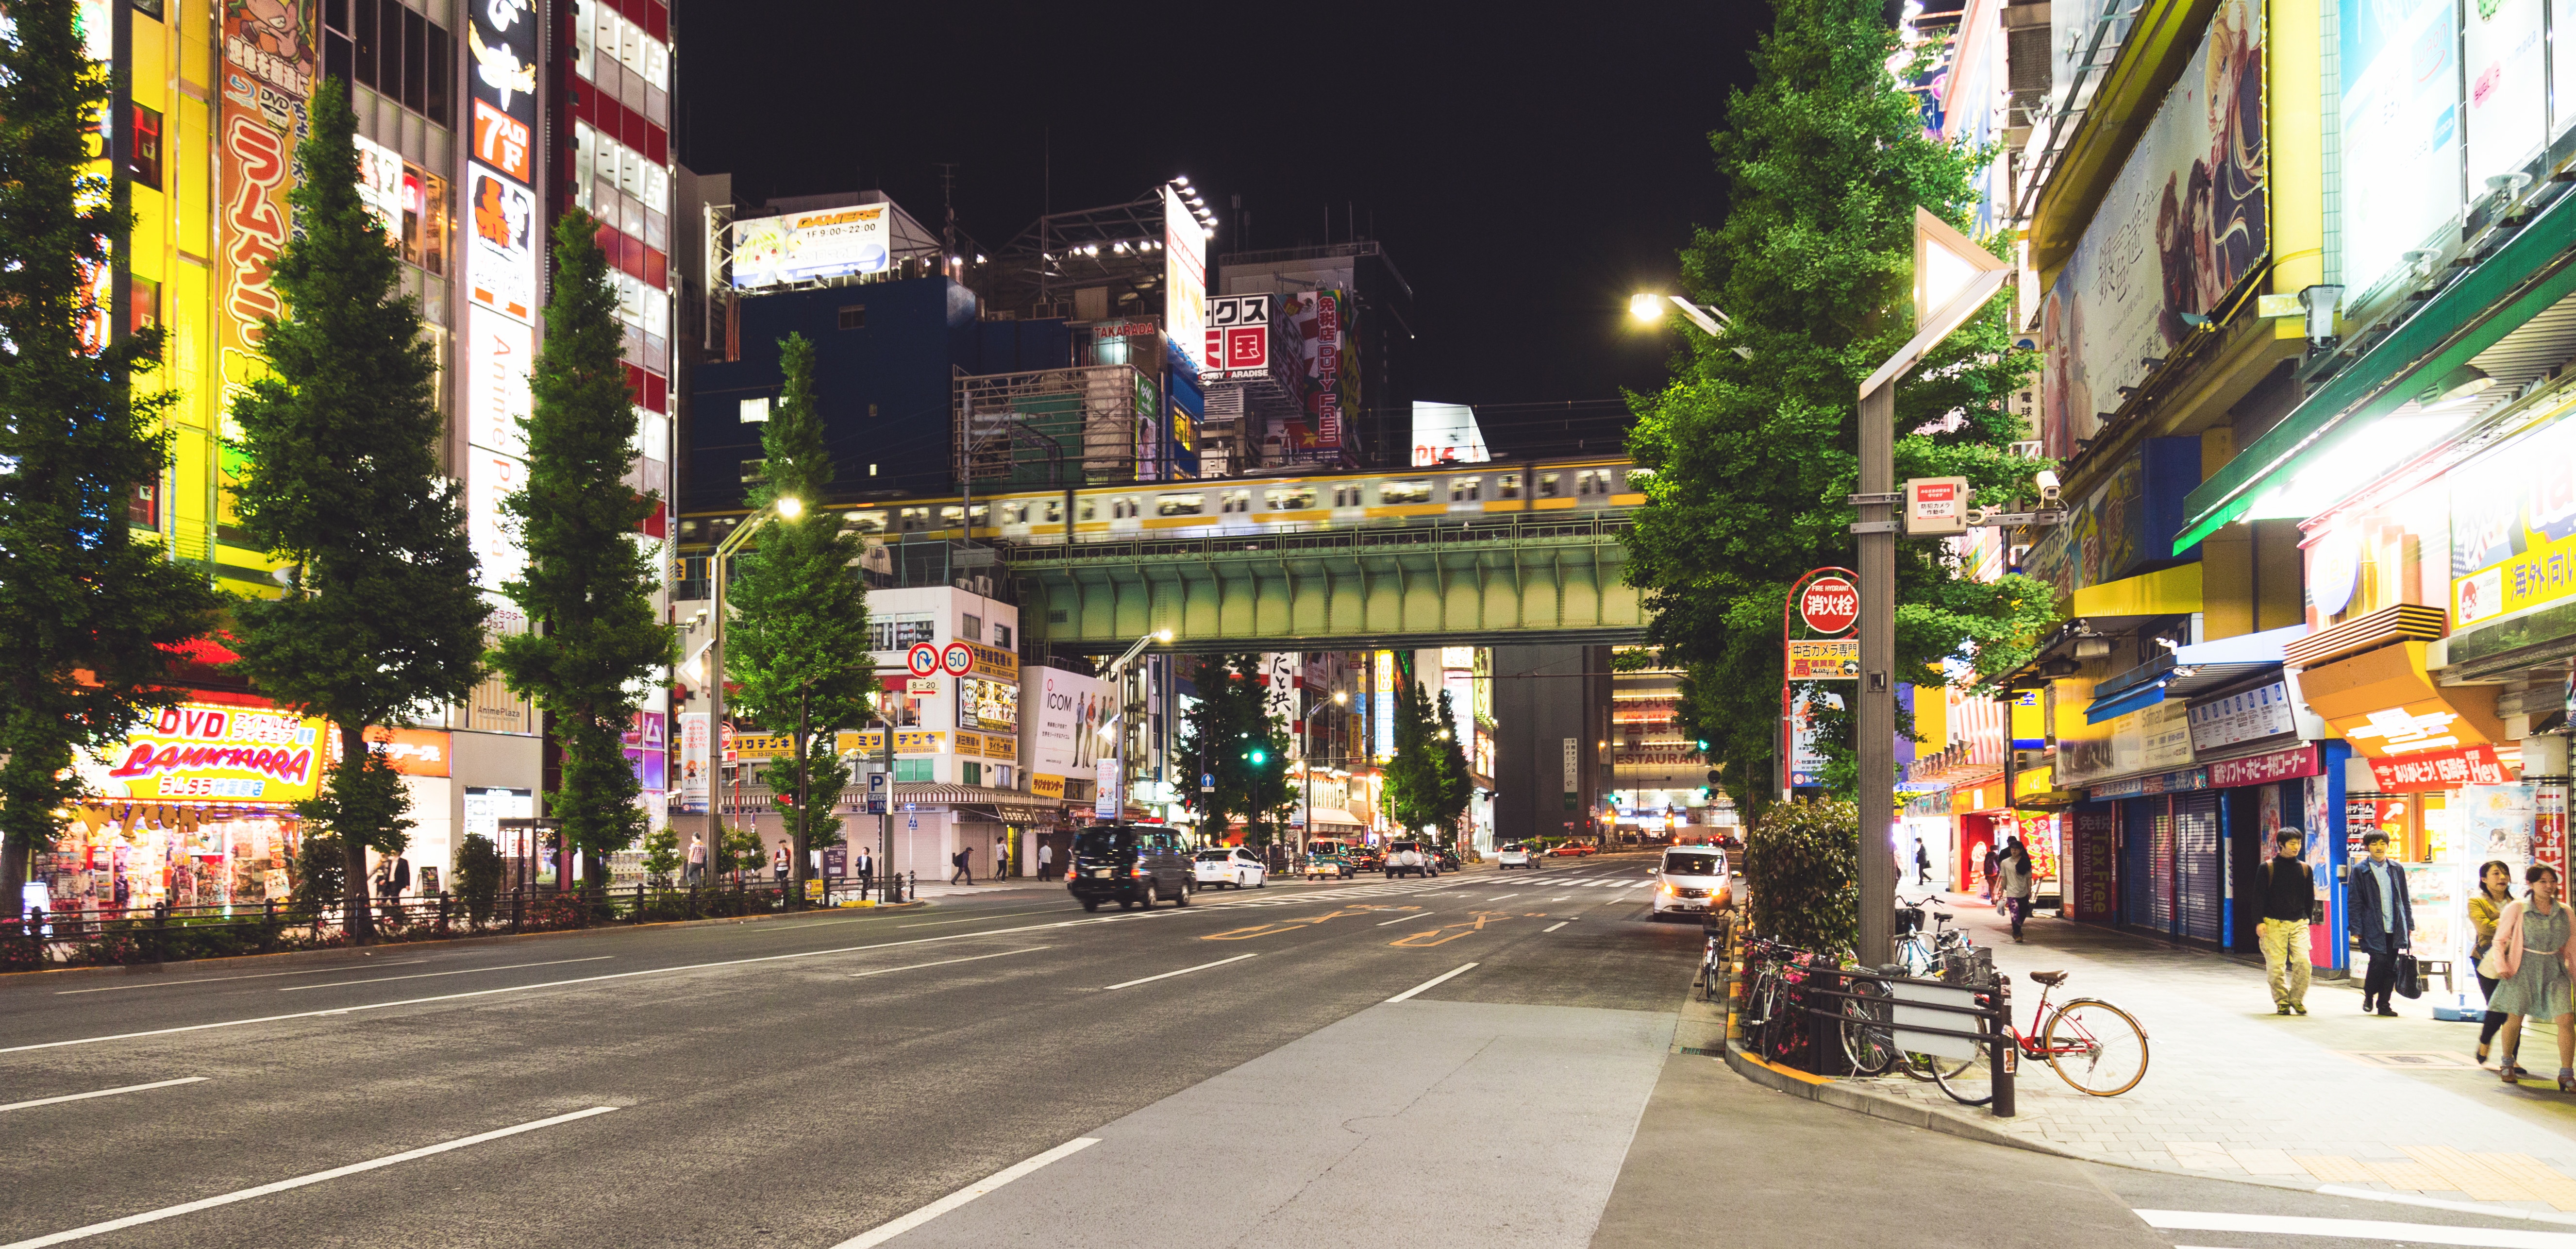
pedestrian, road, street, town, alley, city, cityscape, downtown, tourism, lane, infrastructure, neighbourhood, urban area, human settlement, nonbuilding structure